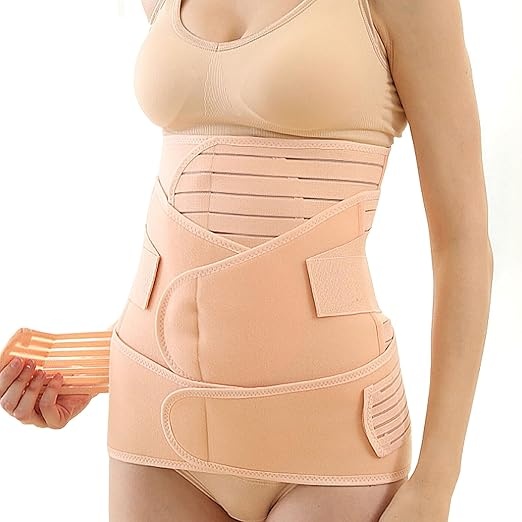
3 in 1 Postpartum Belly Band (Beige), Posture Correction Abdominal Binder, Waist Binder (For waistline 33"-41", XL)
About This Size Options for Most Moms: Choose from four convenient sizes (S/M, M/L, XL, and 2XL) to ensure a perfect fit during every stage of postpartum recovery. Our 3-in-1 Postpartum Belly Band adapts to your changing needs, providing targeted support for the stomach, waist, and pelvis. Comfortable and Adjustable Design: Crafted from breathable, stretchable, and lightweight fabric, our postpartum belly wrap ensures all-day comfort. With the flexibility to wear one, two, or three belts, you can customize the level of support based on your readiness and recovery stage. The design allows for easy self-adjustment, ensuring a snug fit without the need to remove the band. Multipurpose Support for Healing: Our postpartum belly band is more than just a recovery belt. It reduces swelling, supports core abdominal muscles, and accelerates the return of the uterus to its original size. Experience instant slimming effects, boosted confidence, and enhanced well-being. Perfect for postpartum recovery, slimming, body shaping, and pre or post-surgical belly binding. Accelerated Healing and Pain Relief: Specifically designed for postpartum moms, our 3-in-1 Postpartum Recovery Support Belt aids in the transition of the uterus, providing essential support to the lower back and holding the tummy in. Say goodbye to back pain as it helps shrink the belly, hips, and waist. Improve your posture, restore core strength, and regain mobility and confidence after childbirth. A Must-have for Postpartum Moms: Whether you've had a C-section or a natural birth, our postpartum recovery belt offers gentle compression to help your internal organs regain balance. Easy to put on by yourself, it ensures equal pull from both sides, allowing you to readjust tightness without removing the band. Alleviate postpartum back pain and support your healing journey with this essential postpartum accessory. Overview Brand : ShaperSwan Size : X-Large Specific Uses For Product : Postpartum Recovery Use for : Whole Body Age Range (Description) : Adult
Brand: ShaperSwanInnerConfidenceOuterBeauty
Category: Apparel & Accessories > Clothing Accessories > Maternity Belts & Support Bands